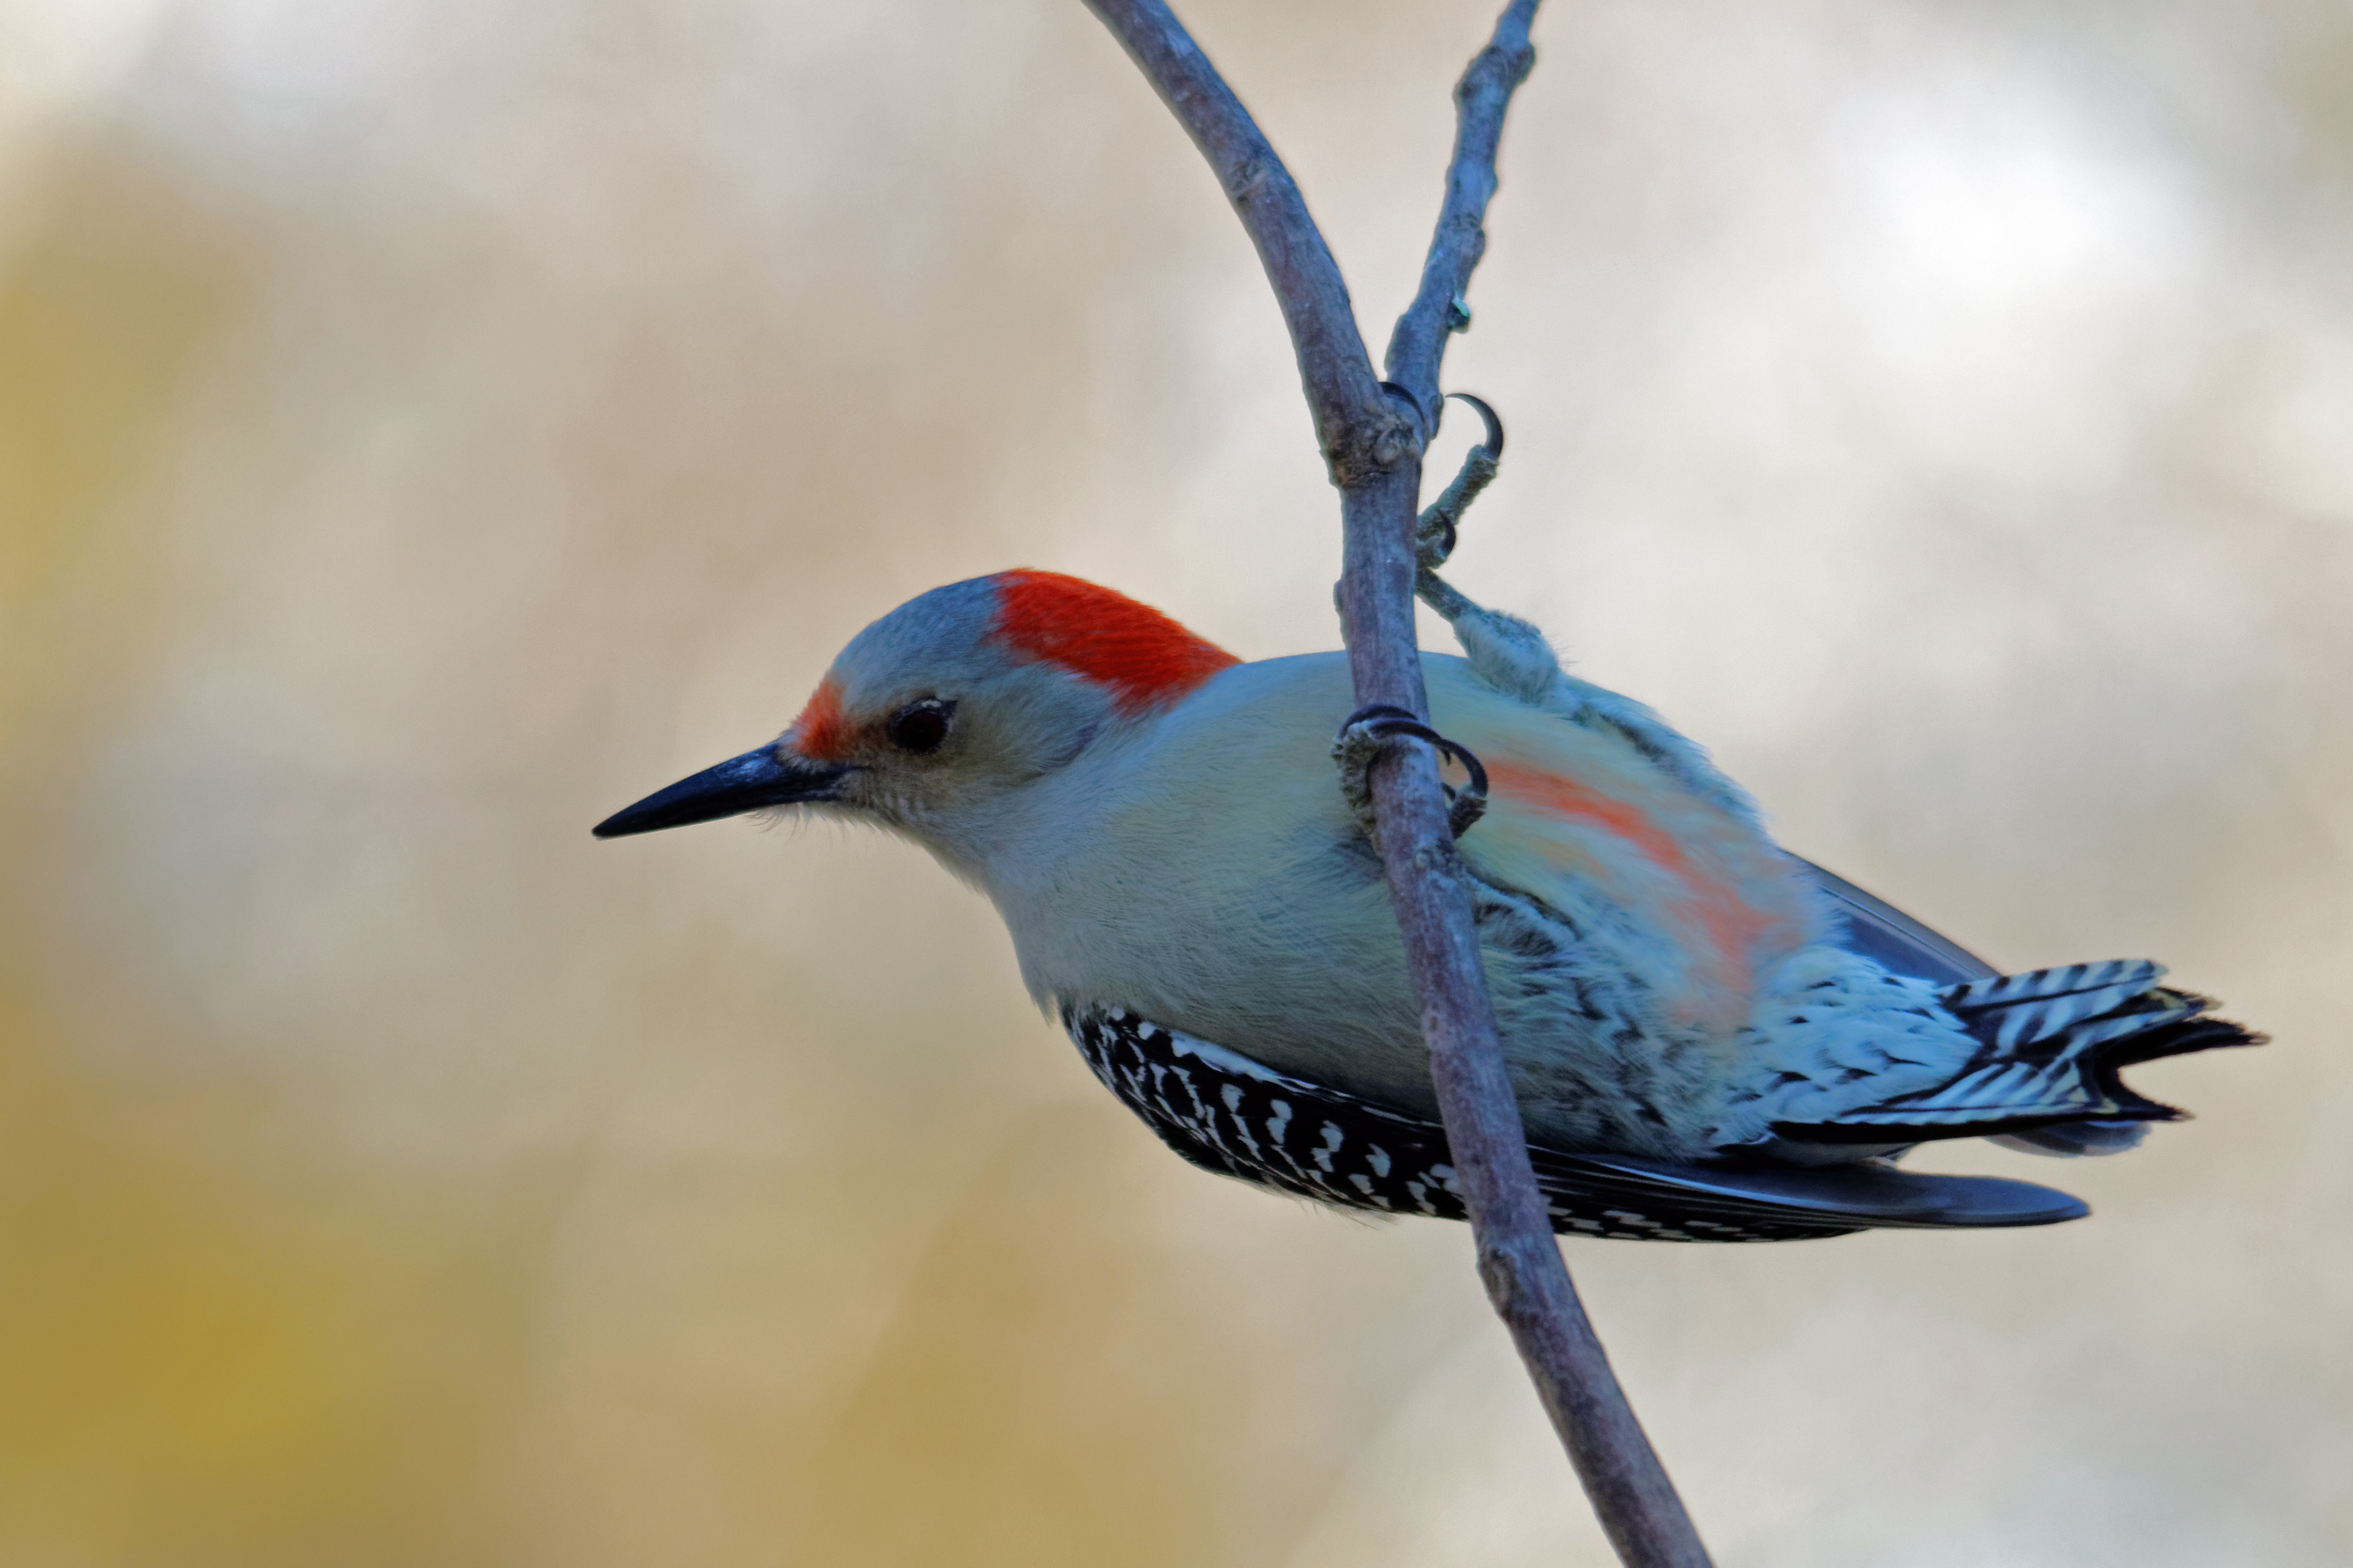
nature, branch, bird, wing, female, wildlife, red, beak, color, blue, hanging, colorful, avian, fauna, twig, close up, feathers, vertebrate, belly, birding, perching bird, red bellied wood pecker